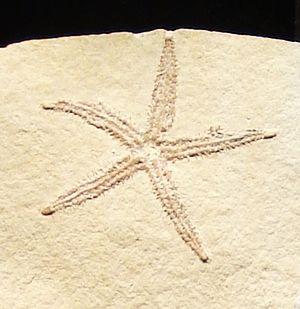
Les Zoroasteridae sont une famille d'étoiles de mer, de l'ordre des Forcipulatida, qui vivent dans les abysses.